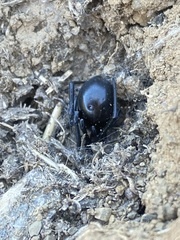
Species: Lactrodectus_hesperus